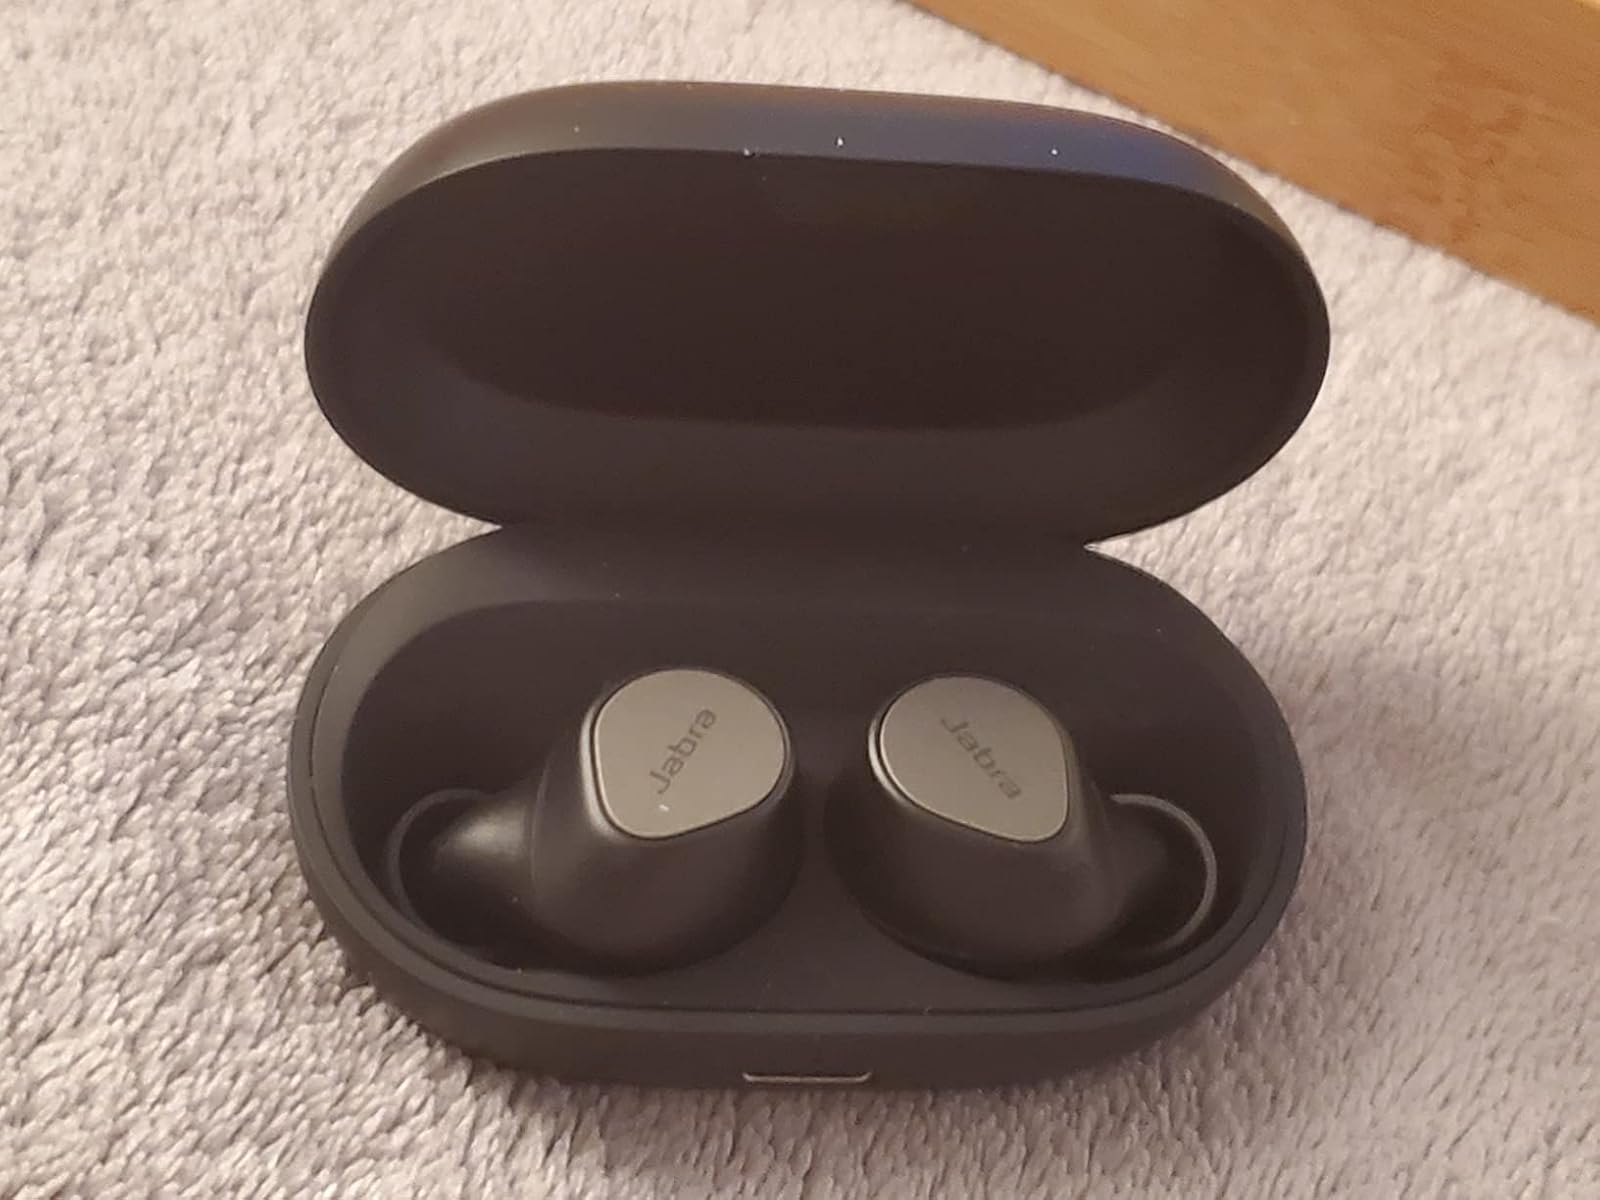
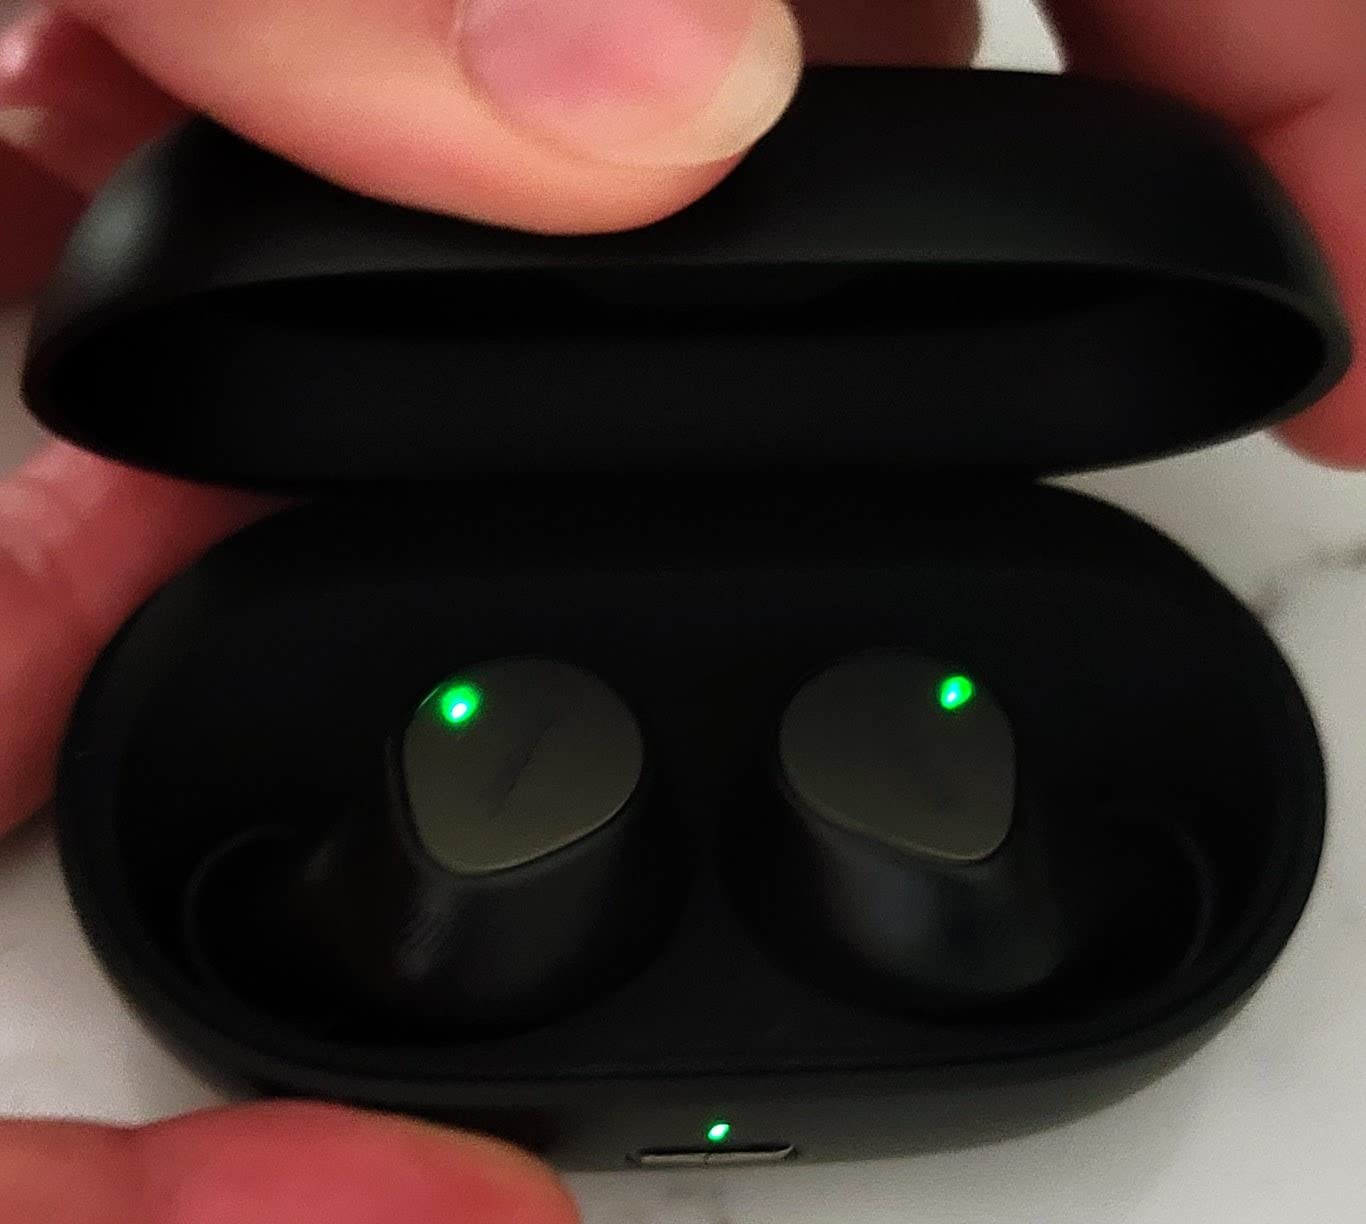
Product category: earbuds
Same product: yes